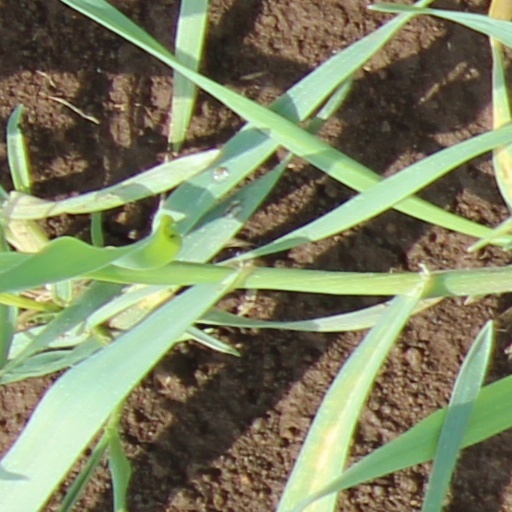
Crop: wheat